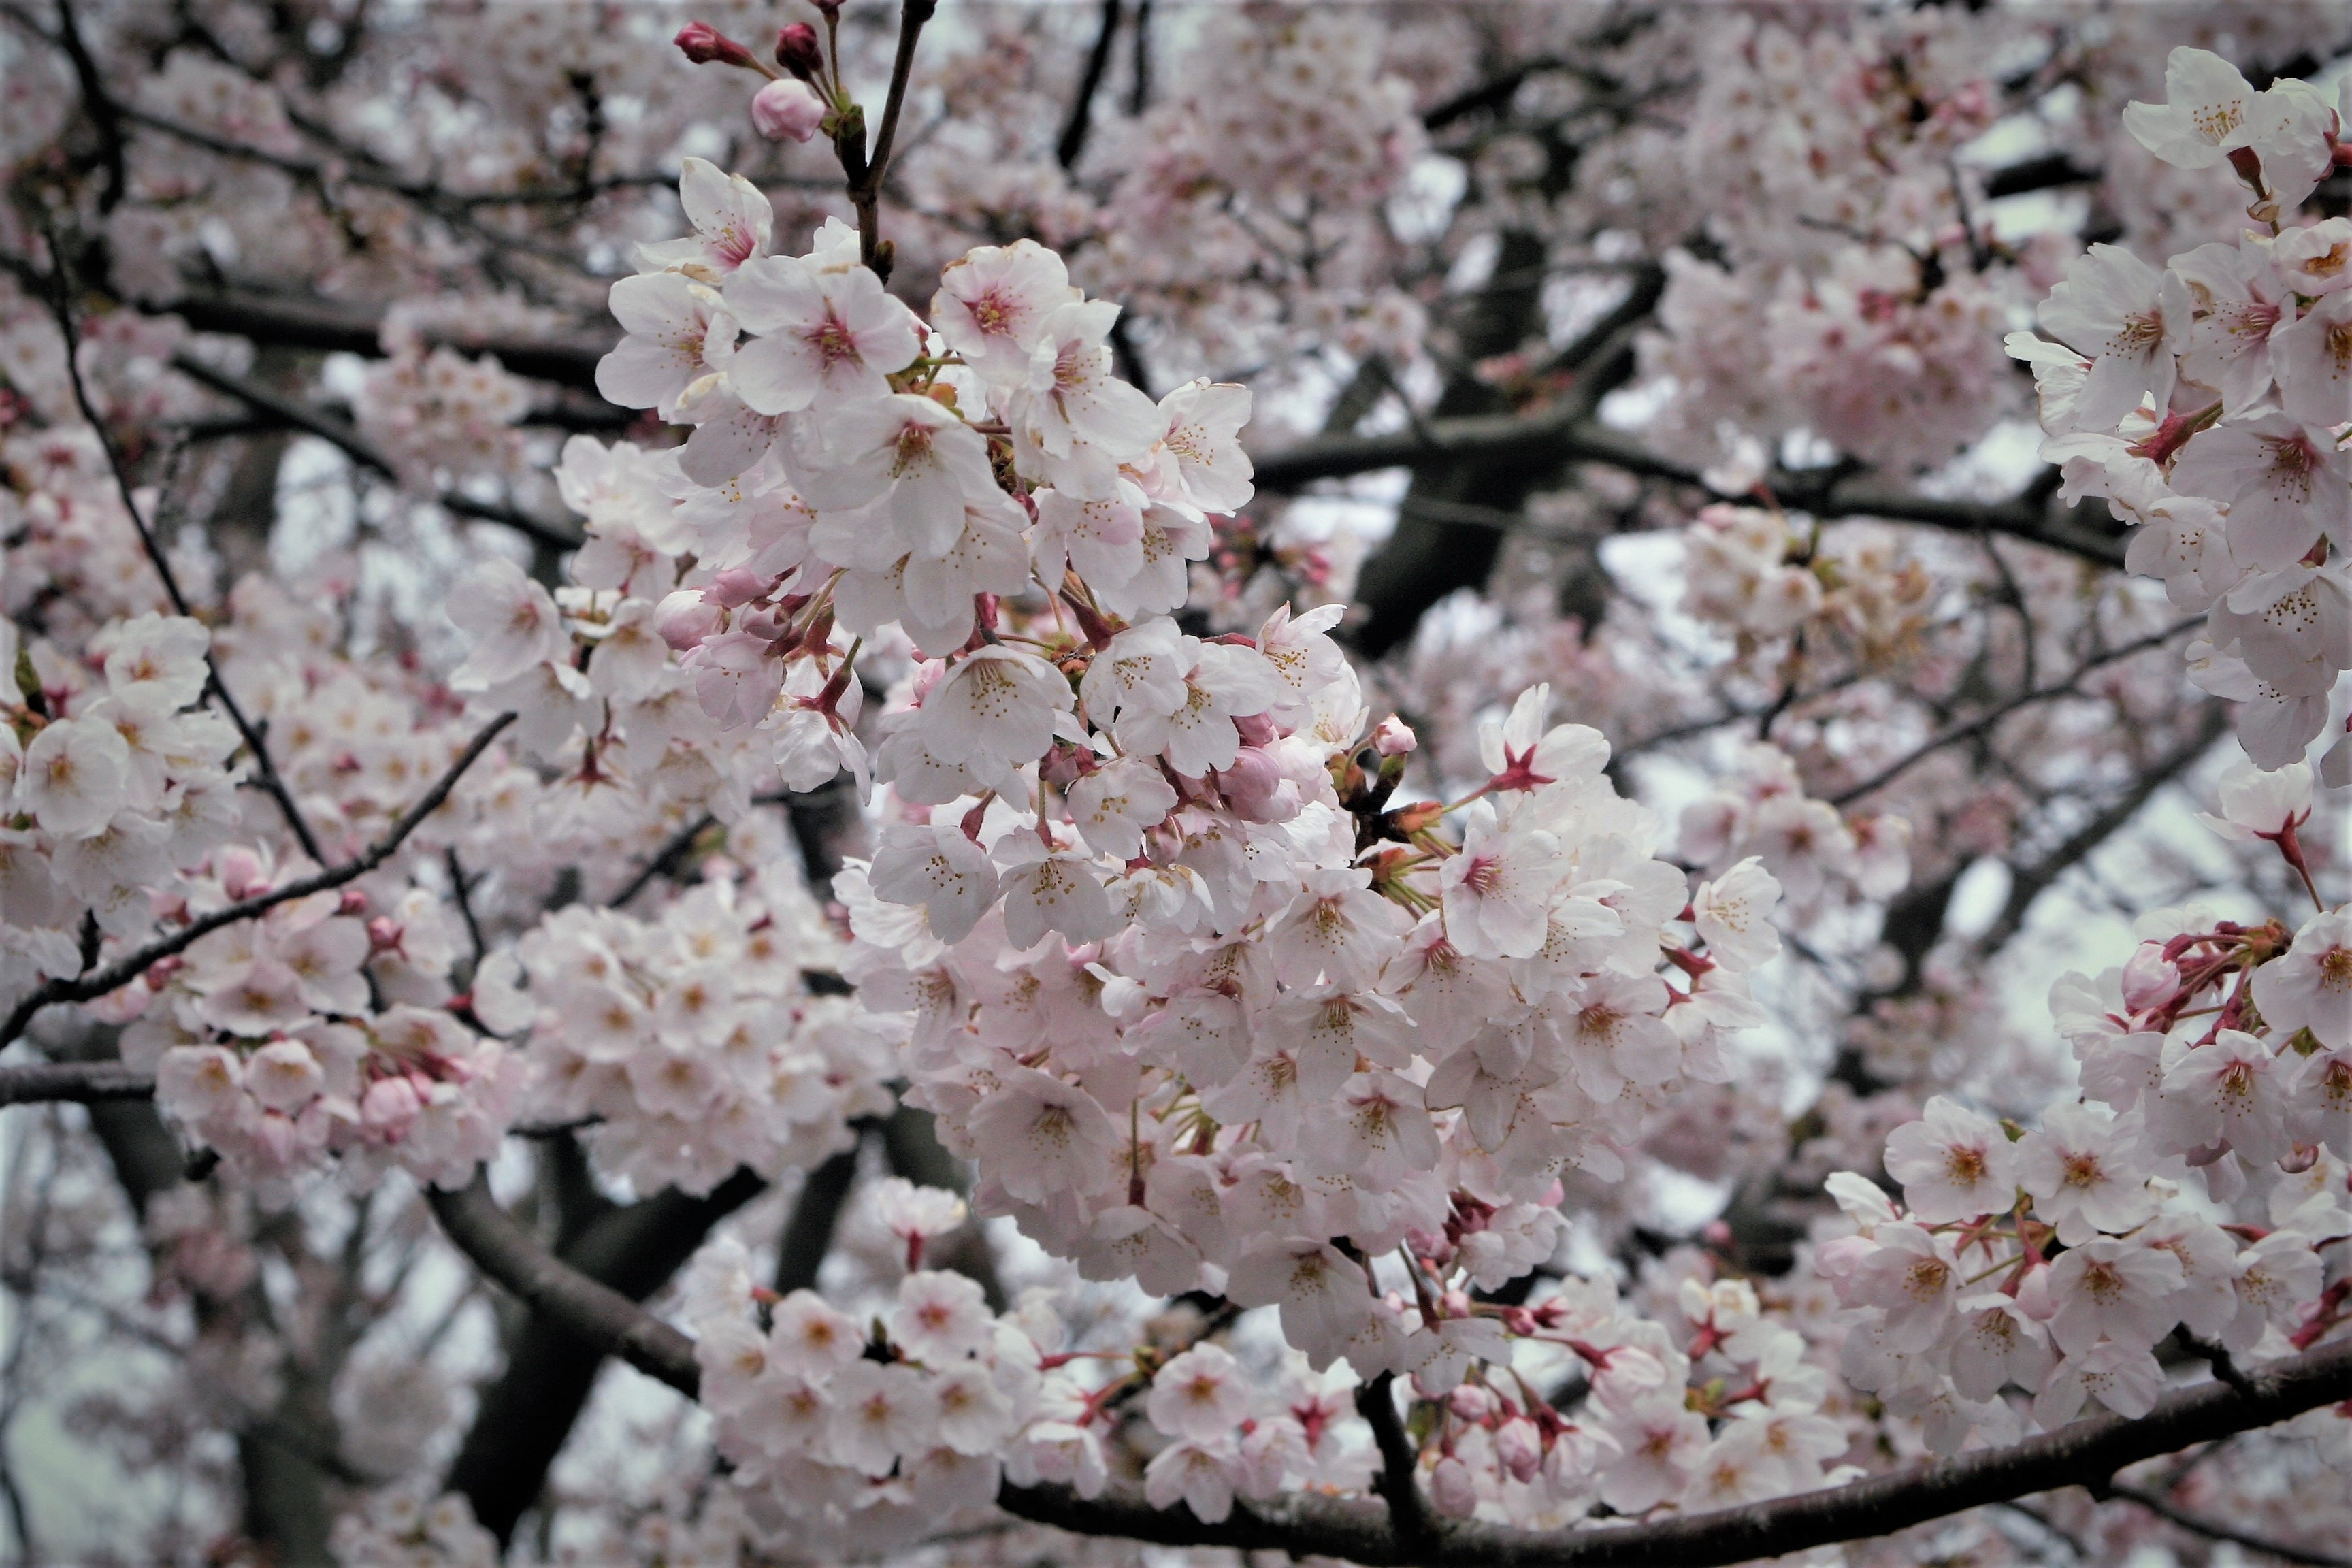
branch, blossom, plant, flower, petal, food, spring, produce, japan, cherry blossom, flowers, april, soft, cloudy sky, cherry, yokosuka, kanagawa japan, pale, pale pink, cherry blossoms, therivers, hashirimizu, stratus and